Cultural depictions of lions

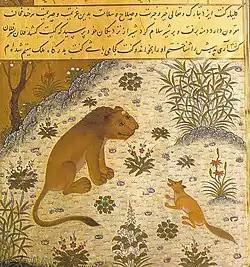
A page from "Kelileh va Demneh" dated 1429, from Herat, a Persian translation of the "Panchatantra" – depicts the manipulative jackal-vizier, trying to lead his lion-king into war

Several Biblical accounts document the presence of lions, and cultural perception of them in ancient Israel.